Gene Carr (cartoonist)

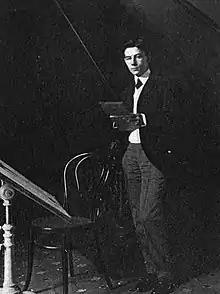

He was one of the most active early New York City artists in the young field of comic strips. He was doing newspaper cartoons by age 15 and two years later was working for the William Randolph Hearst papers. Carr is considered a pioneer of the use of sequential panels. He did cartoons for the "New York Herald", "New York World" and the "New York Evening Journal".